Huestis P. Cook

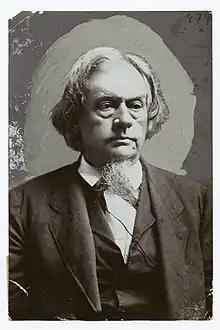
Photograph of Robert Toombs, former Secretary of State of the Confederacy, by Heustis Cook

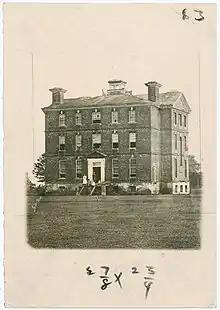
Rosewell Plantation in Gloucester County, Virginia

Huestis Pratt Cook (July 3, 1868 – August 1, 1951) was an American photographer based in Richmond, Virginia. He captured many images on glass-plate negatives, a technique he learned from his father. He took over his father's studio after his death and had a full photography business.